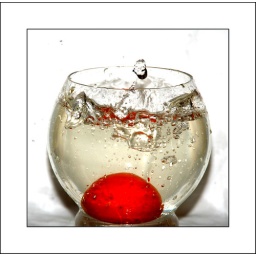
orange in the water